2012 phenomenon

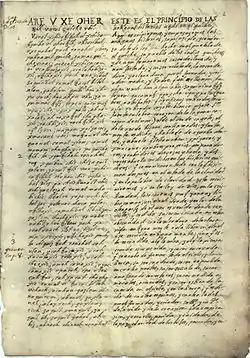
an ancient manuscript page.

The 2012 phenomenon was a range of eschatological beliefs that cataclysmic or transformative events would occur on or around 21 December 2012. This date was regarded as the end-date of a 5,126-year-long cycle in the Mesoamerican Long Count calendar, and festivities took place on 21 December 2012 to commemorate the event in the countries that were part of the Maya civilization (Mexico, Belize, Guatemala, Honduras and El Salvador), with main events at Chichén Itzá in Mexico and Tikal in Guatemala.